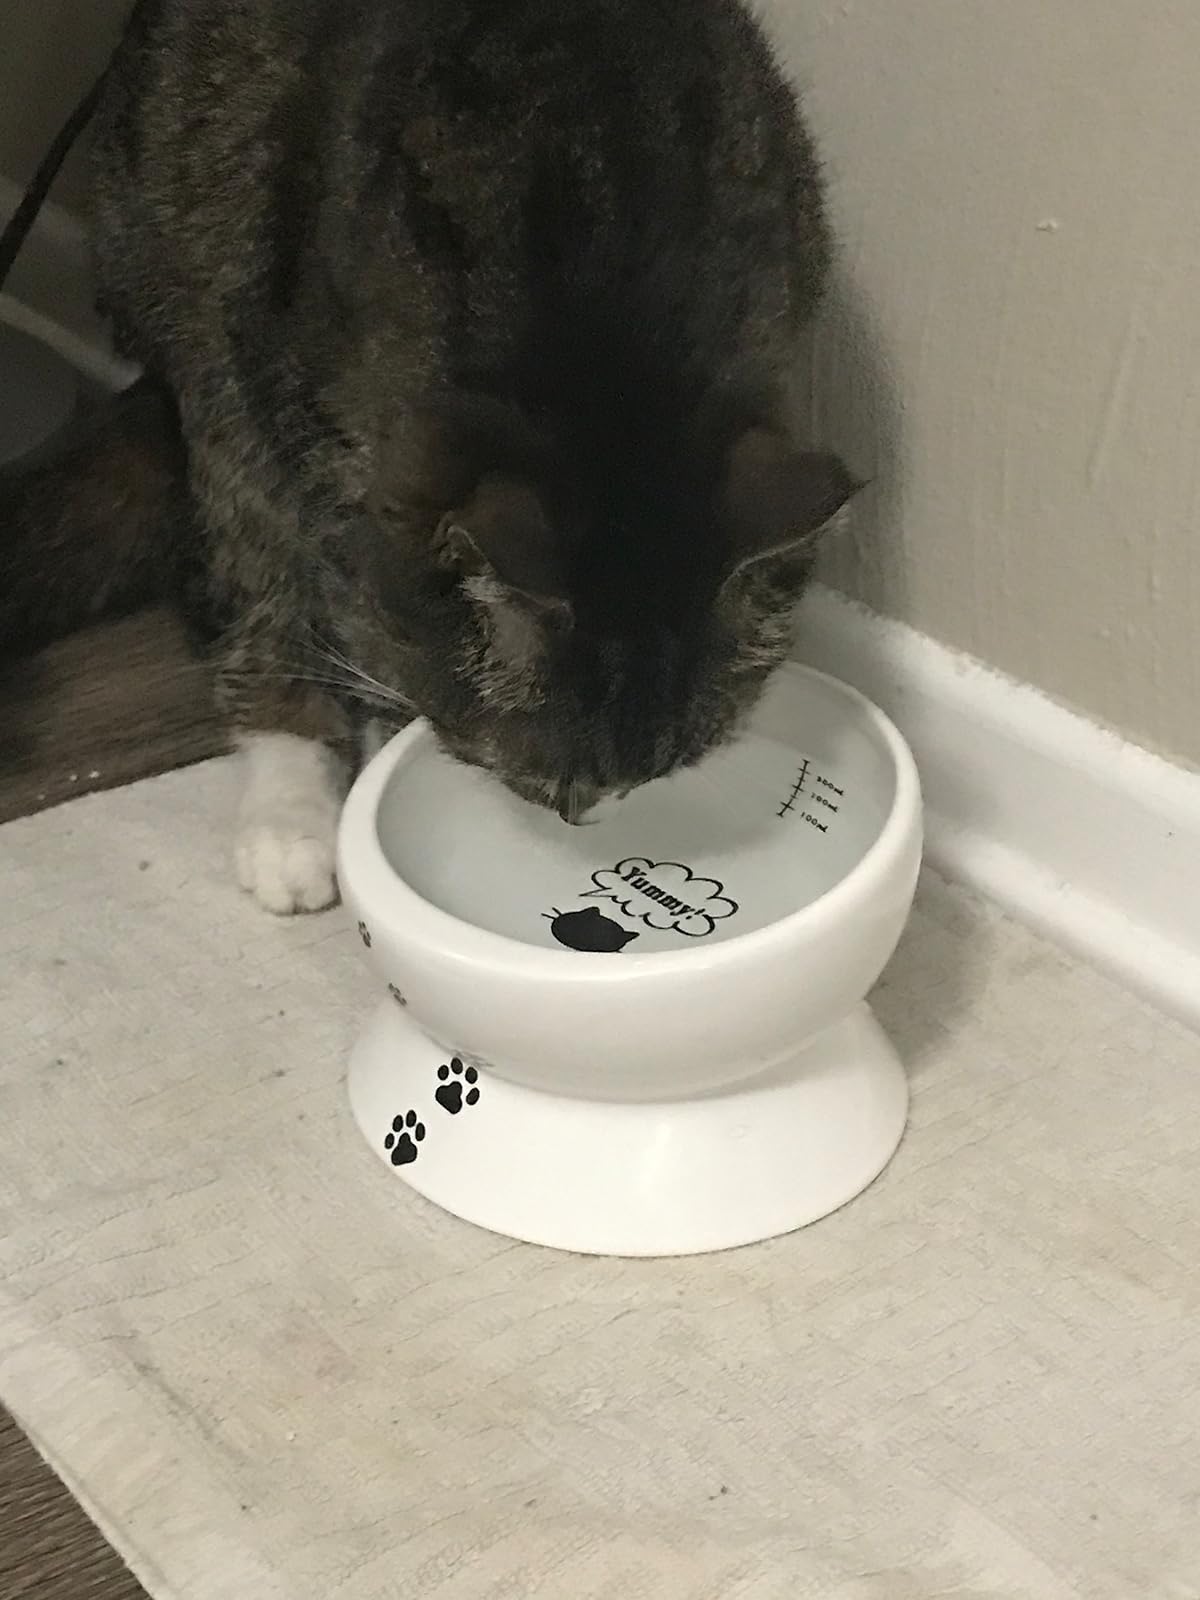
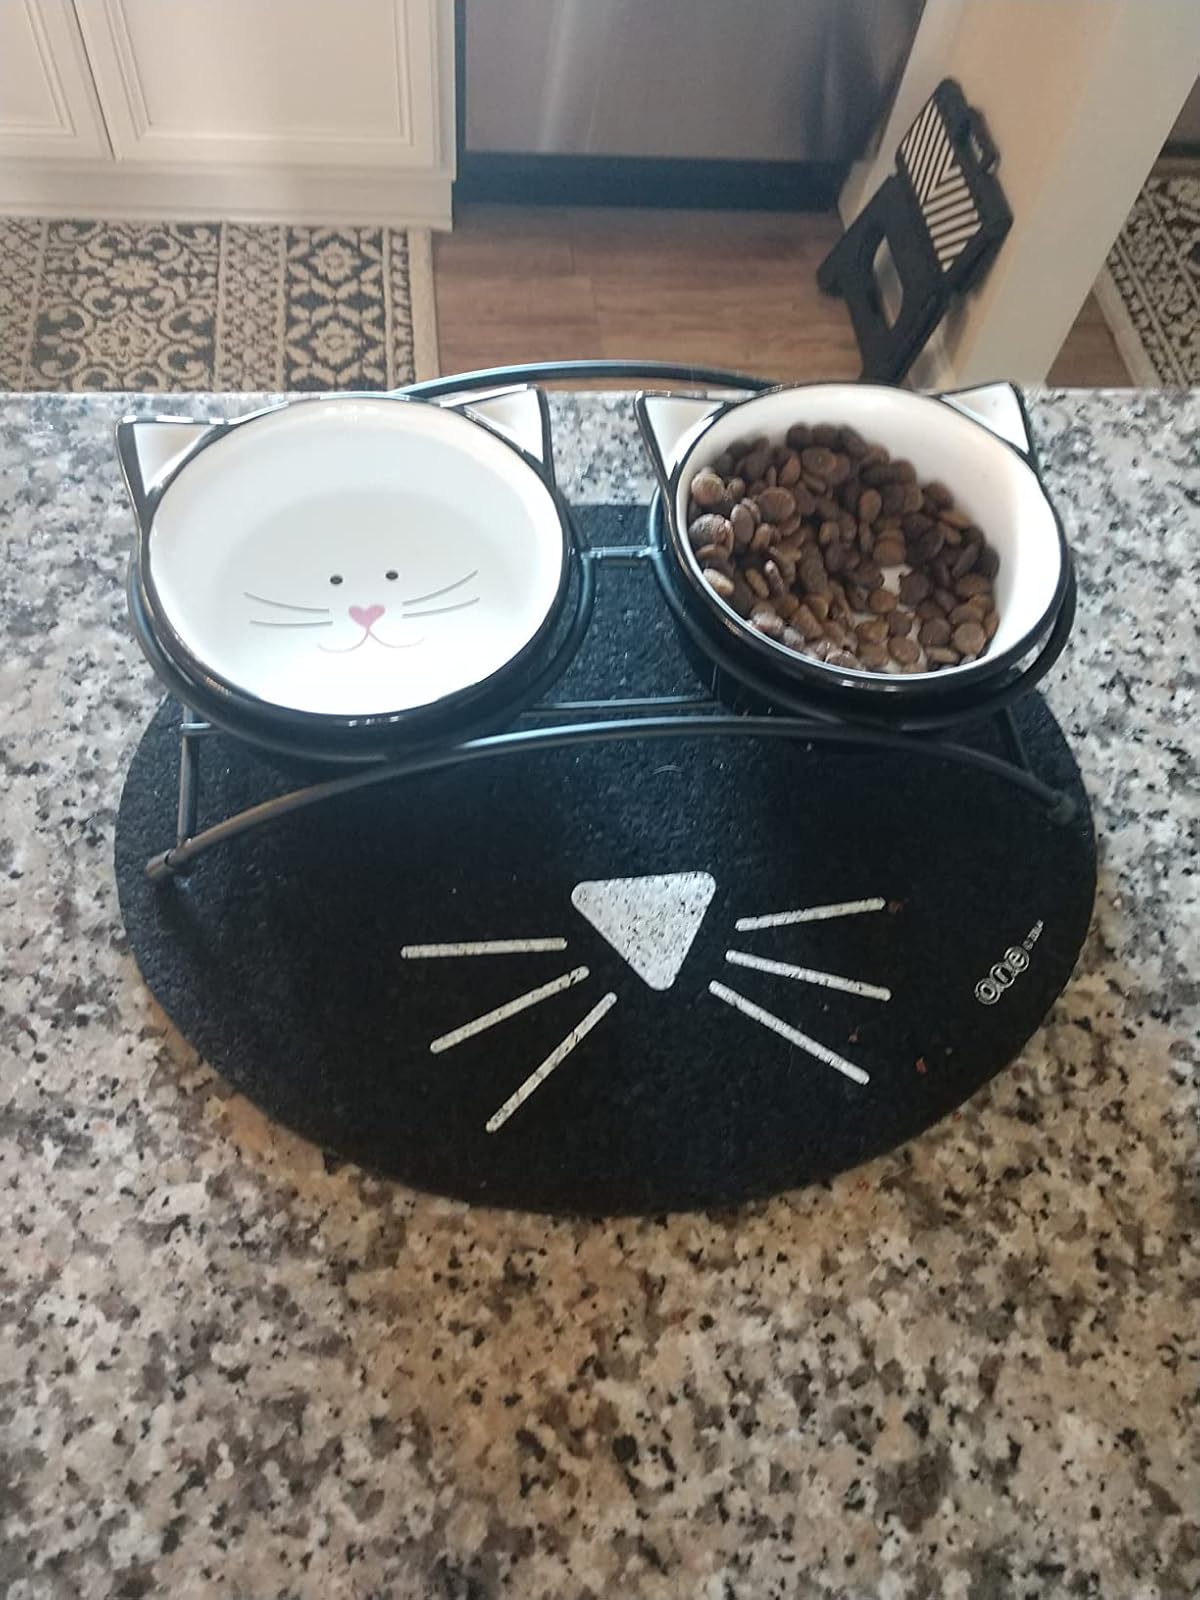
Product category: items_bowl
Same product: no